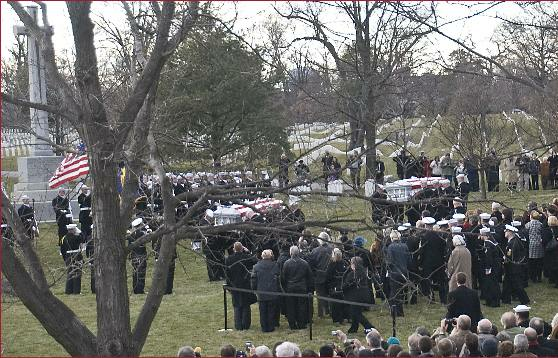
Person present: Yes